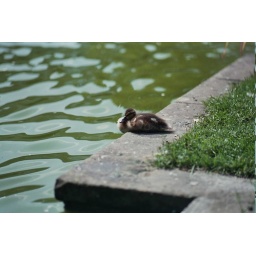
another cute duck in the park near the roman aula and the castle in Trier